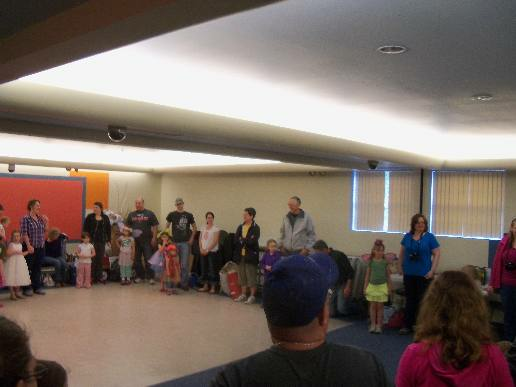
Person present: Yes